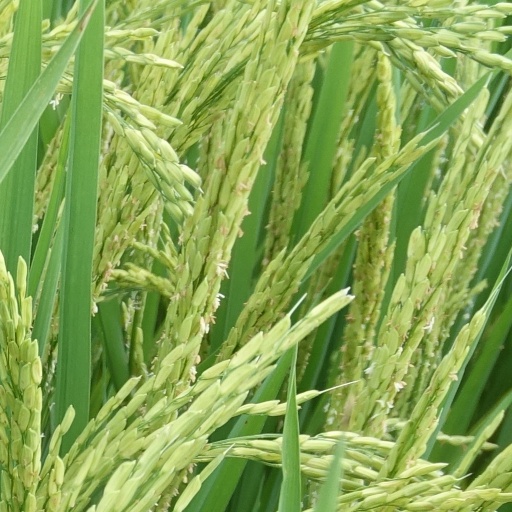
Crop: rice